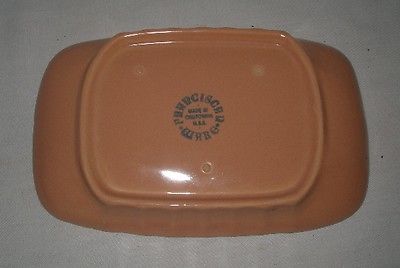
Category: toaster